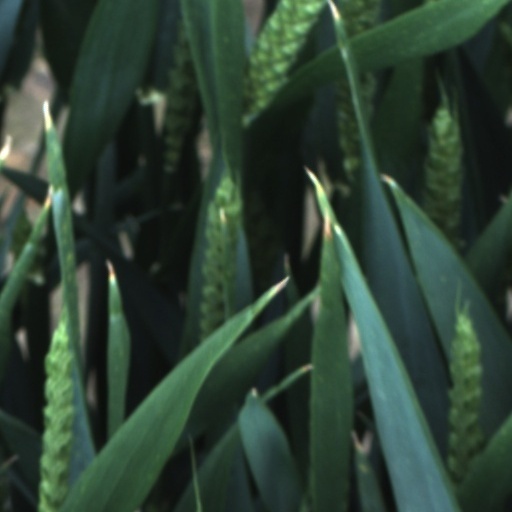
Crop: wheat